YLE24

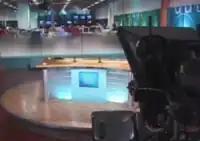
The News studio of YLE24 - Studio24.

YLE24 was a Finnish language TV channel broadcast by Yle. The unit was founded in 2000, and it was active from 2001 to 2007.